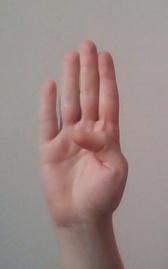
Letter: kaaf